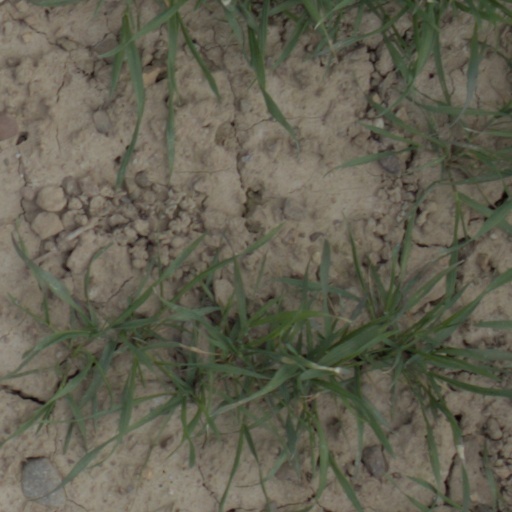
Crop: wheat